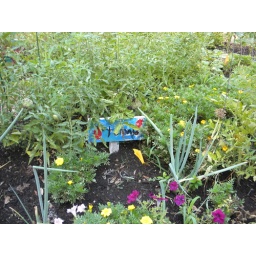
More flowers and green onions in the front, tomato plants in back